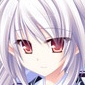
Portrait style: Anime Portrait